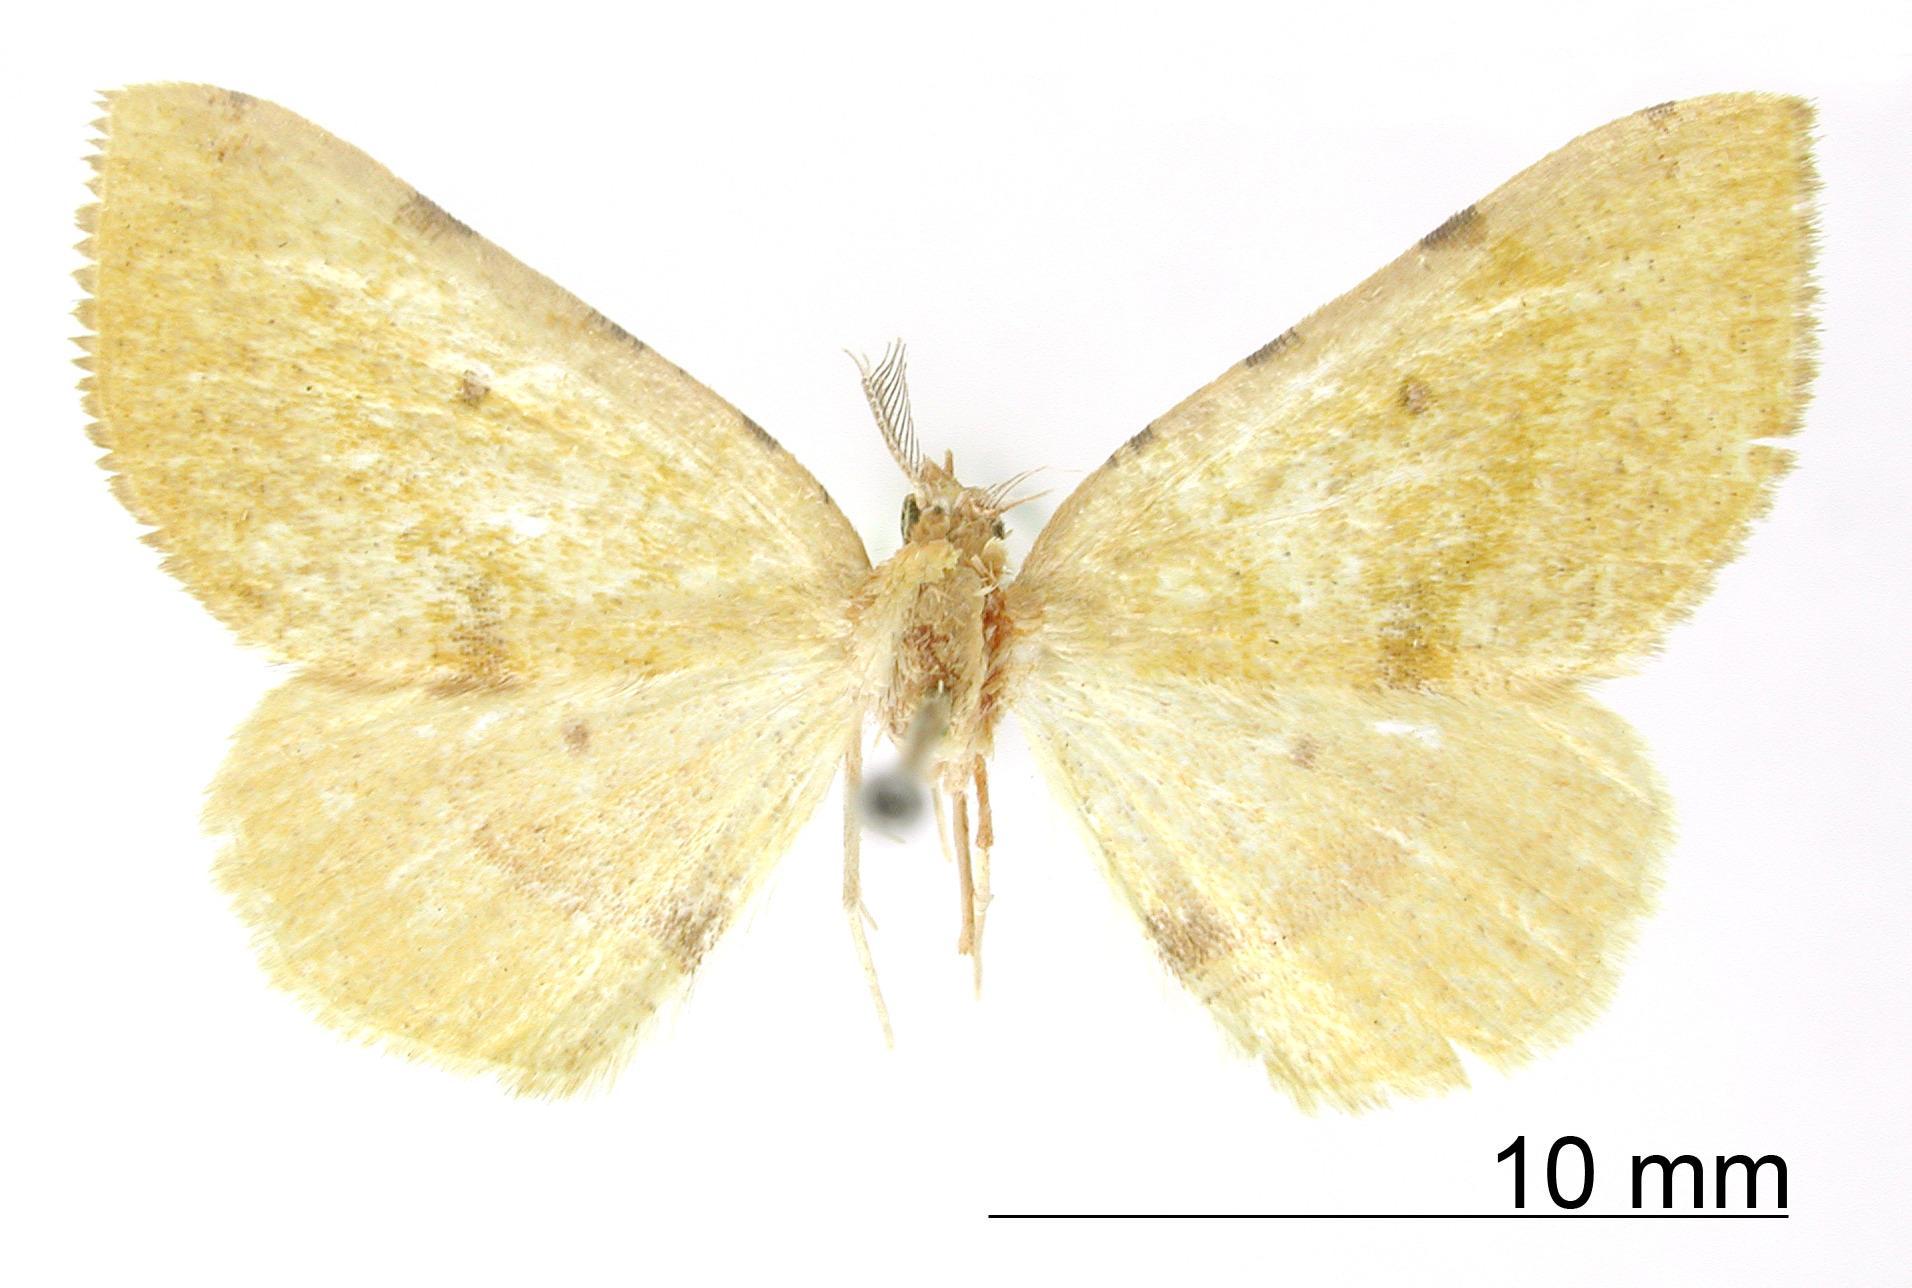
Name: Numia axanaria
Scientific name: Numia axanaria Schaus, 1901
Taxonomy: Animalia, Arthropoda, Insecta, Lepidoptera, Geometridae, Ennominae
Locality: Oaxaca, Mexico, Mexico